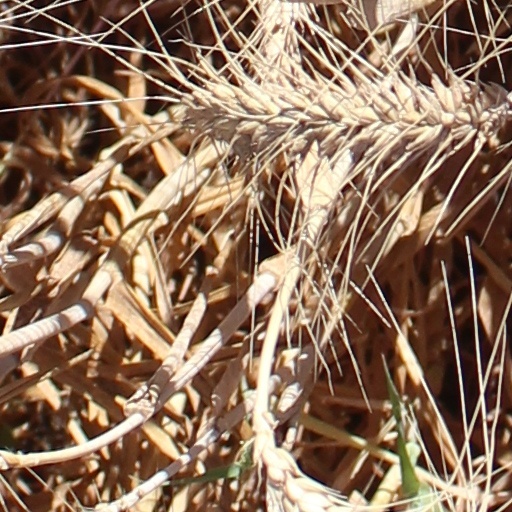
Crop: wheat